Guillermo Viscarra Fabre

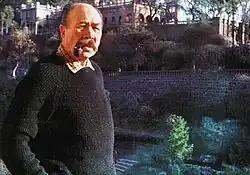

Guillermo Viscarra Fabre (June 23, 1900, in Sorata – 1980 in La Paz) was a Bolivian author, poet and pacifist.